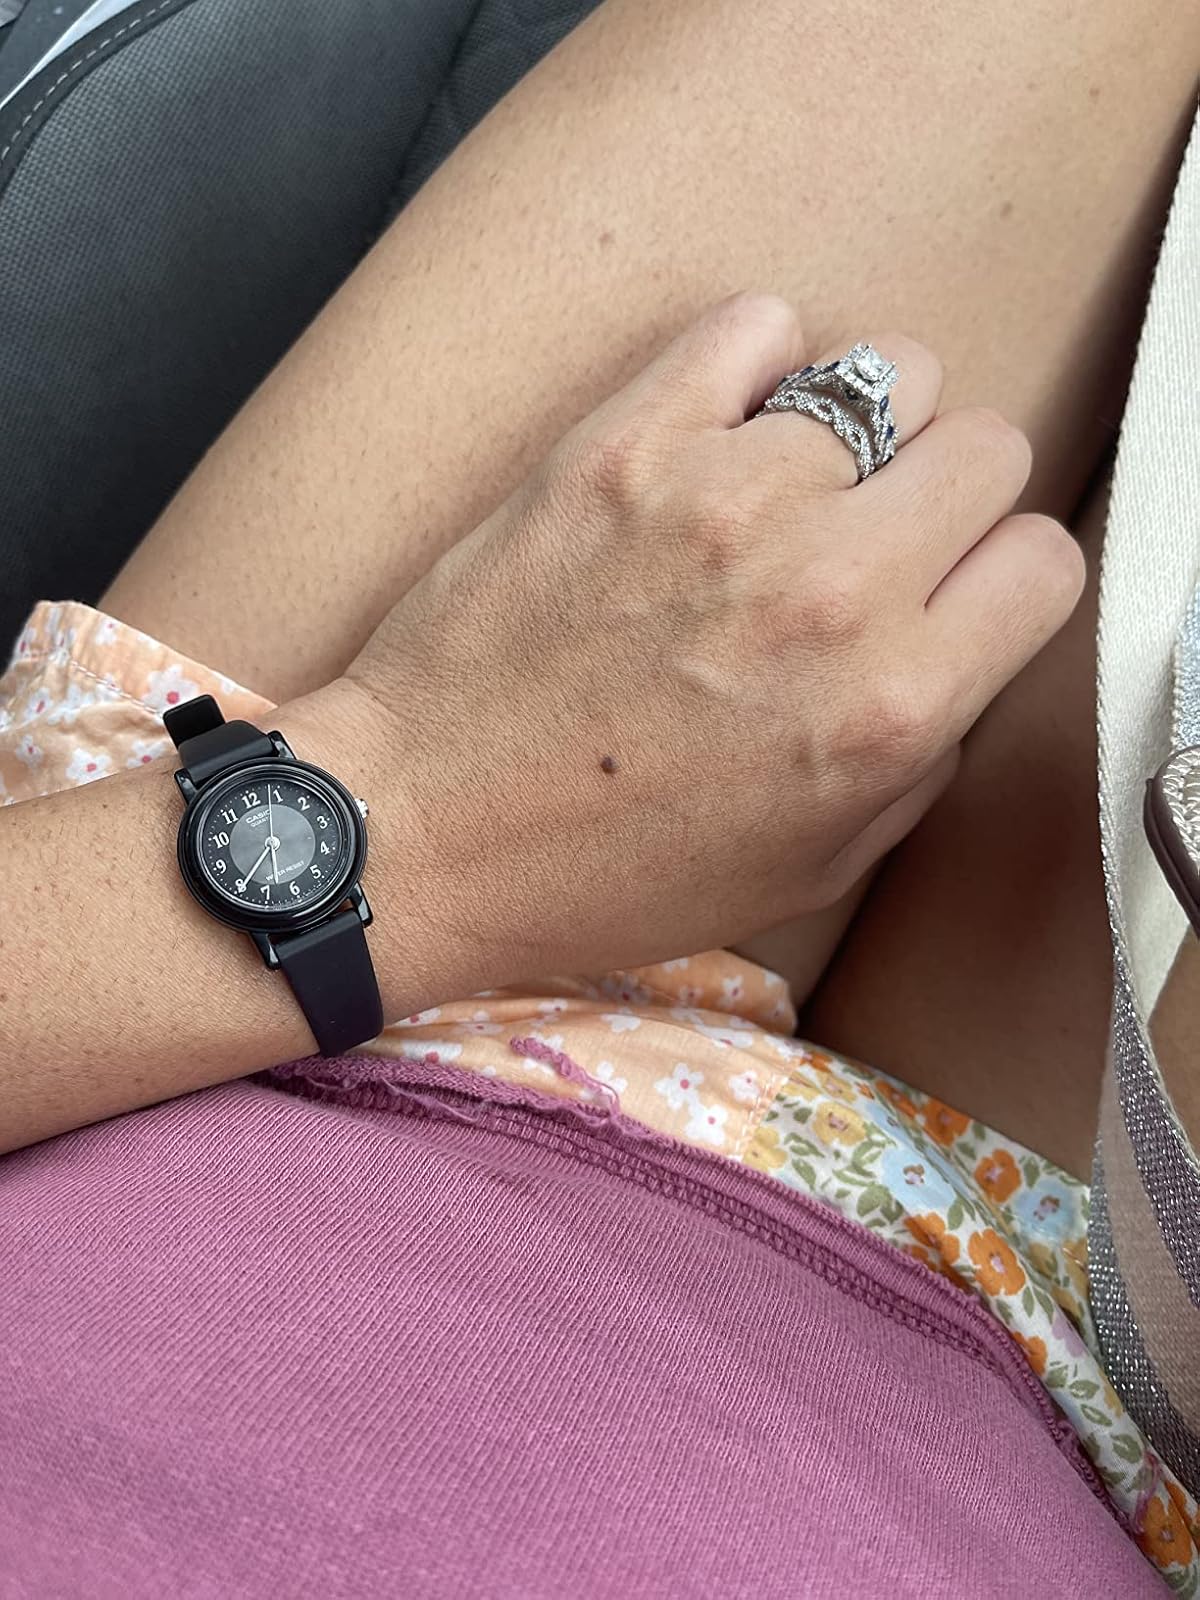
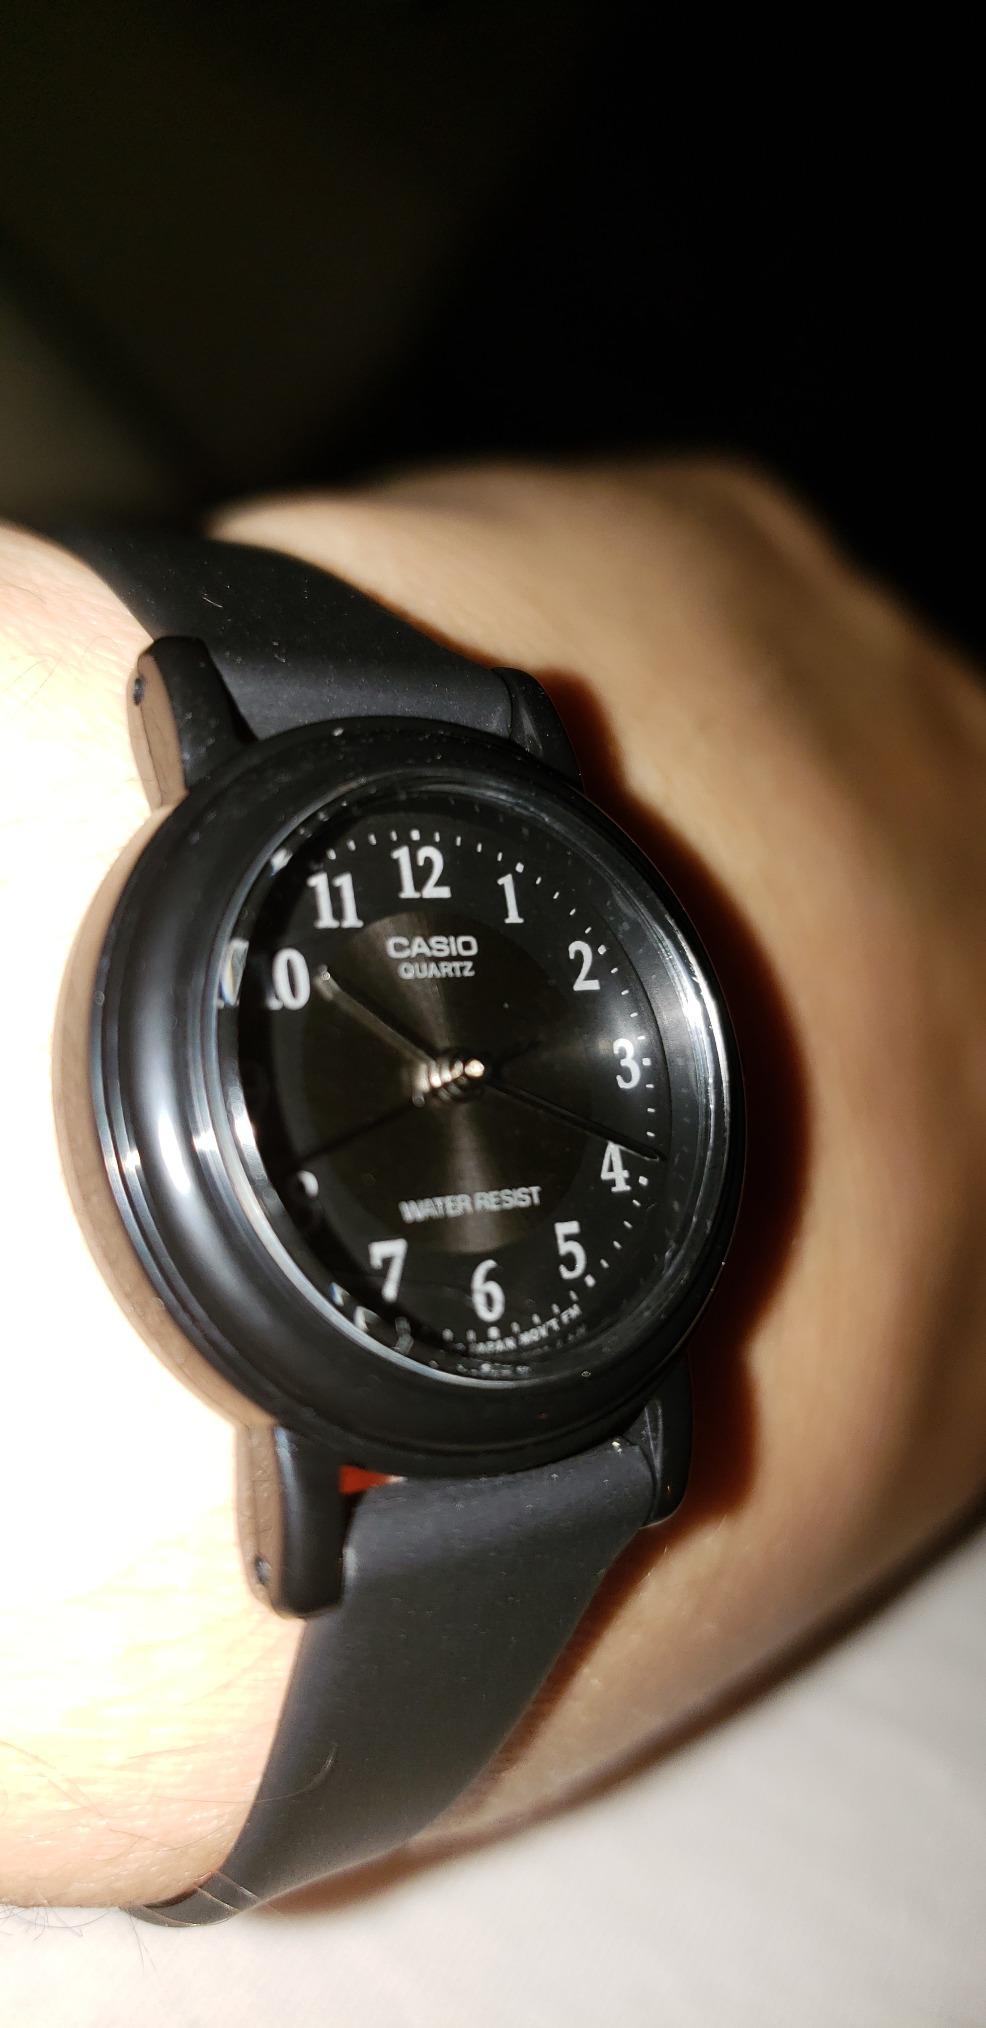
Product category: accessories_watch
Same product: yes